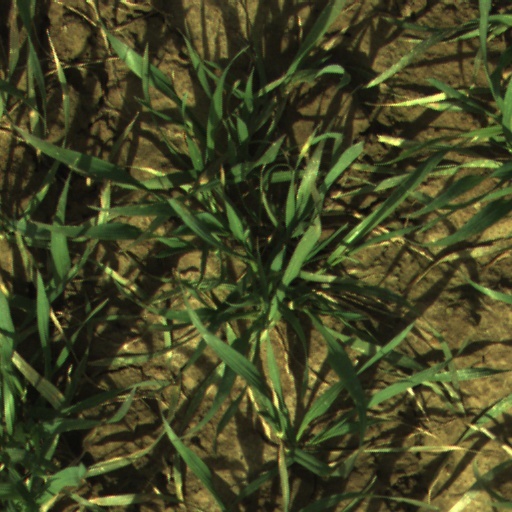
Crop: wheat